Sakoku

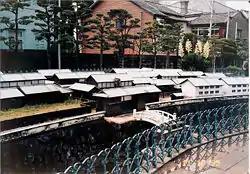
A model of the Dutch trading post on Dejima Island

The policy was also a way of controlling commerce between Japan and other nations, as well as asserting its new place in the East Asian hierarchy. The Tokugawa had set out to create their own small-scale international system where Japan could continue to access the trade in essential commodities such as medicines, and gain access to essential intelligence about happenings in China while avoiding having to agree to a subordinate status within the Chinese tributary system.